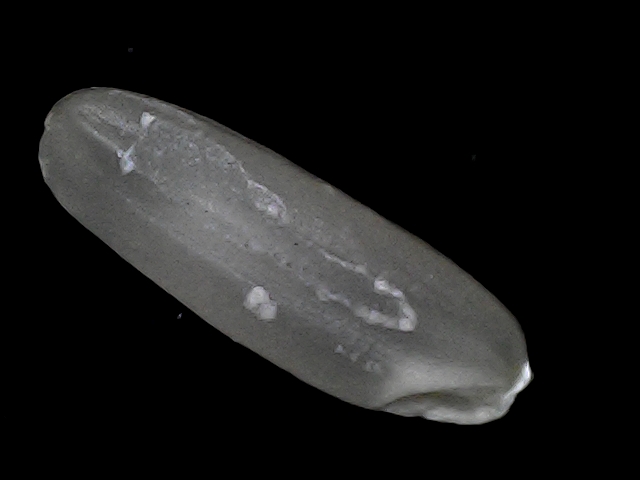
Rice variety: BD30